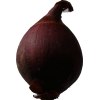
Label: red_onion